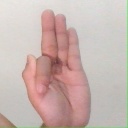
अक्षर: फ